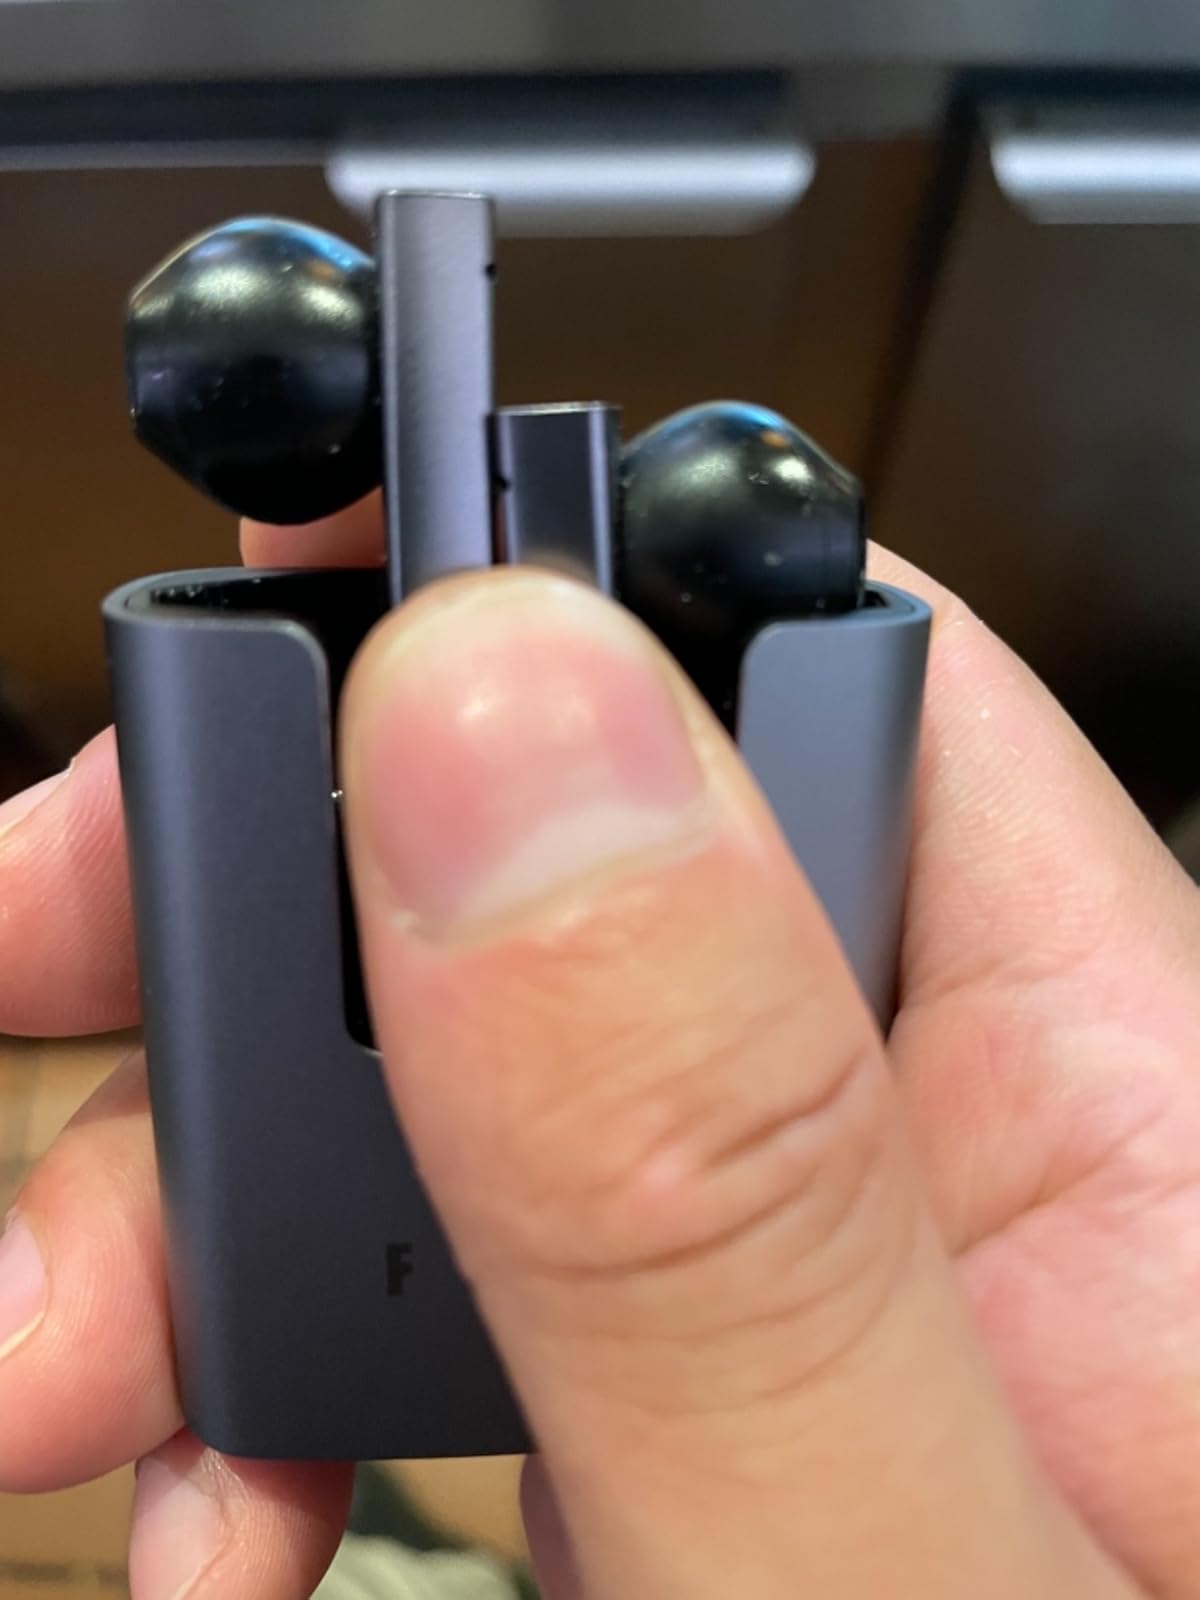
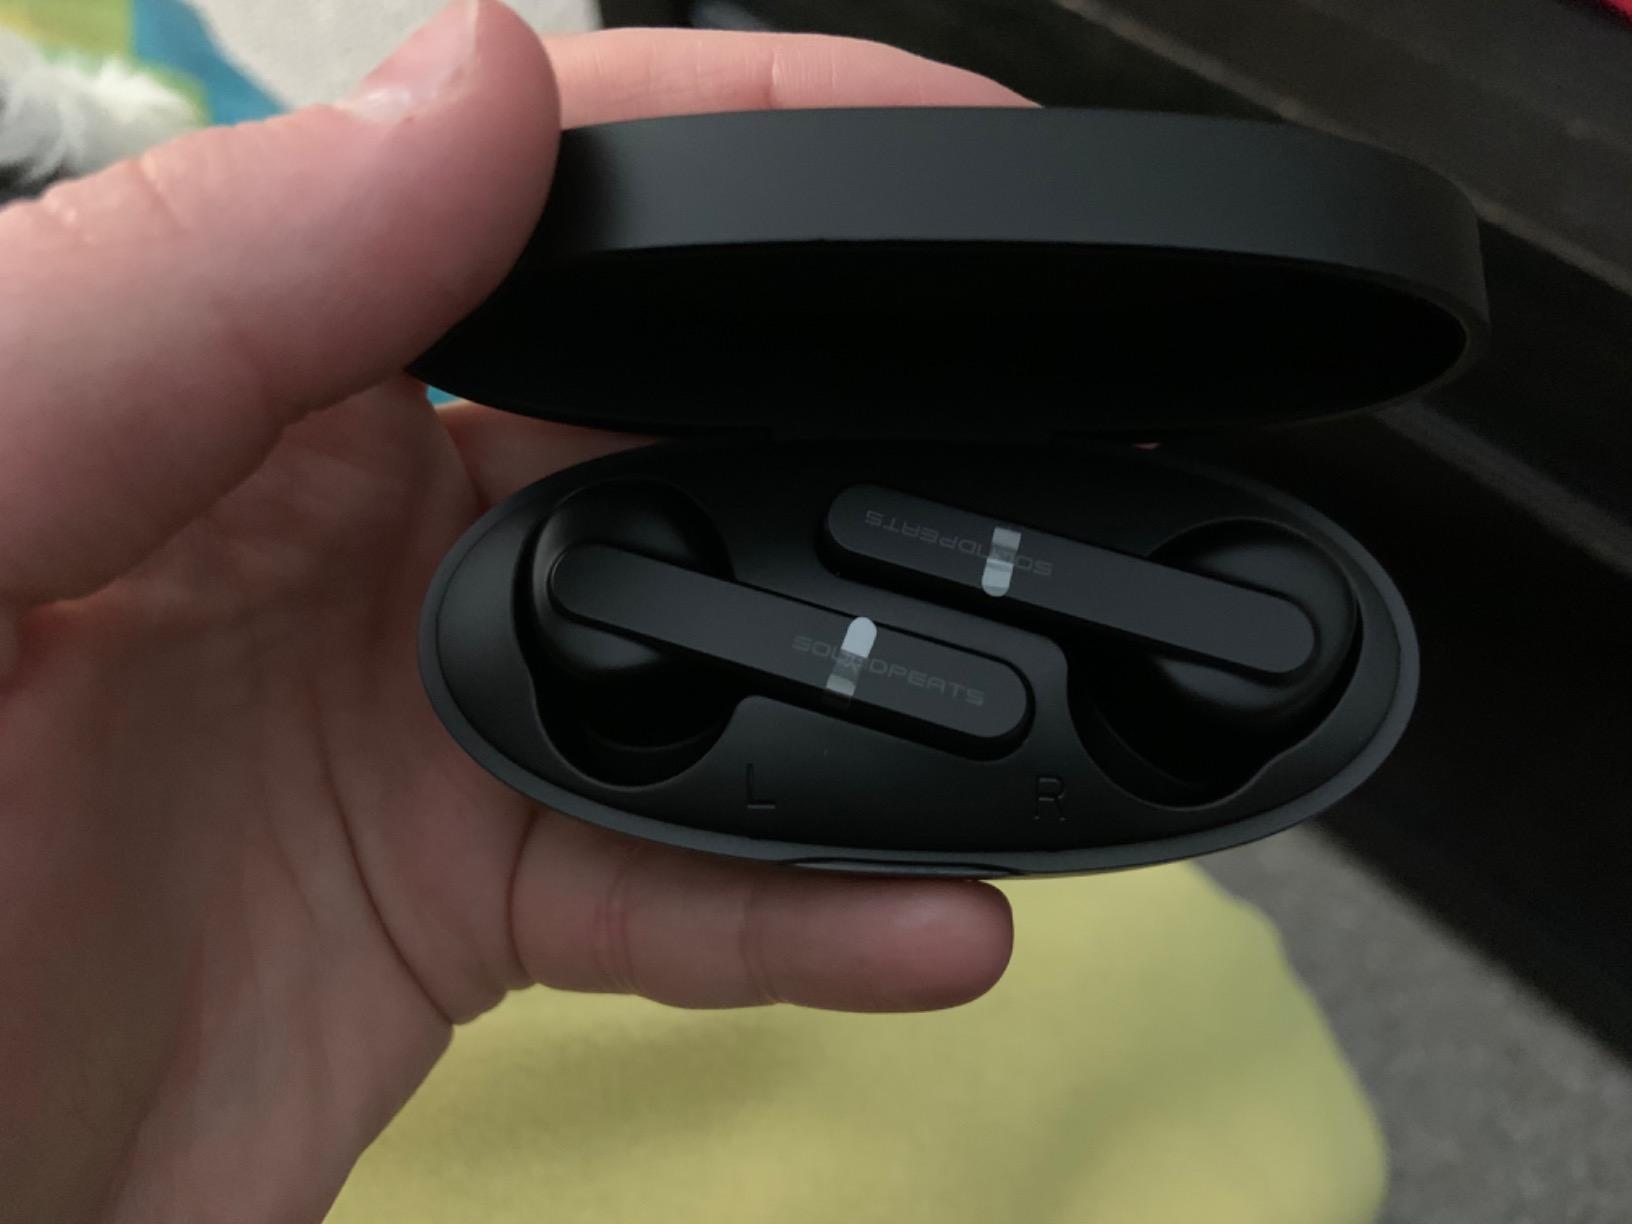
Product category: earbuds
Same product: no